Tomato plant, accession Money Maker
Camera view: tilt-top (135 deg); turntable rotation: 180 degrees
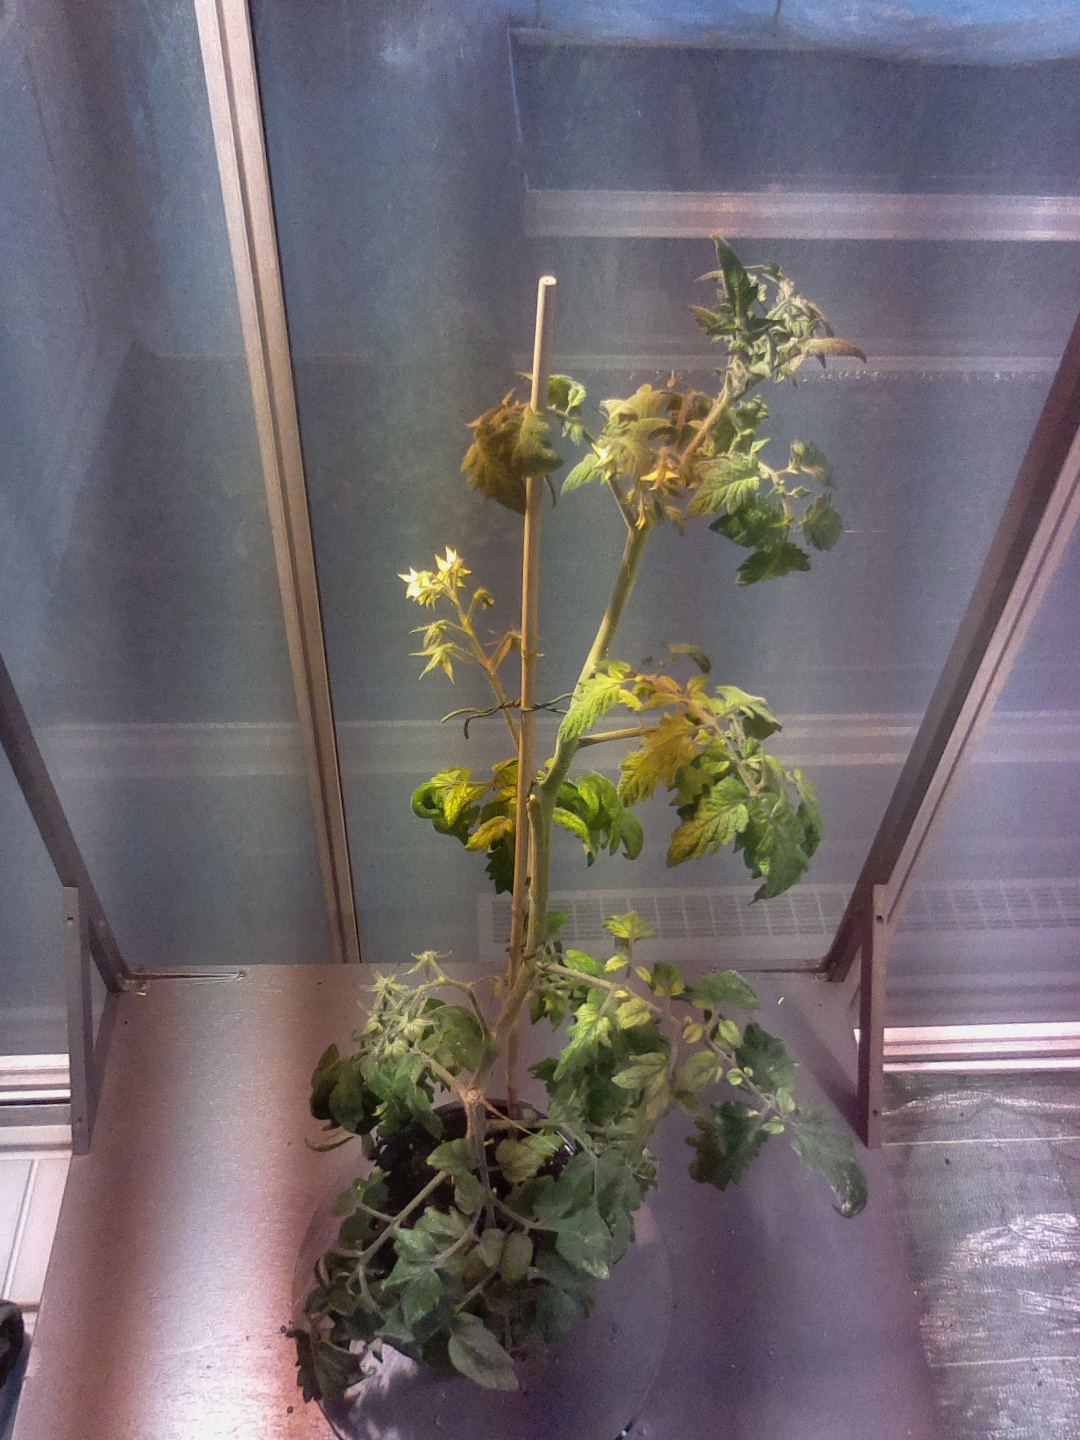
BBCH growth stage 71: 10%-20% of final fruit size